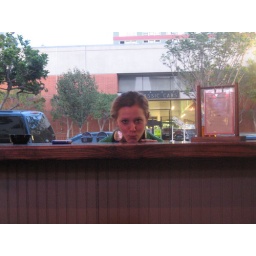
Lindsey sits at a sidewalk bar in the Gaslamp district